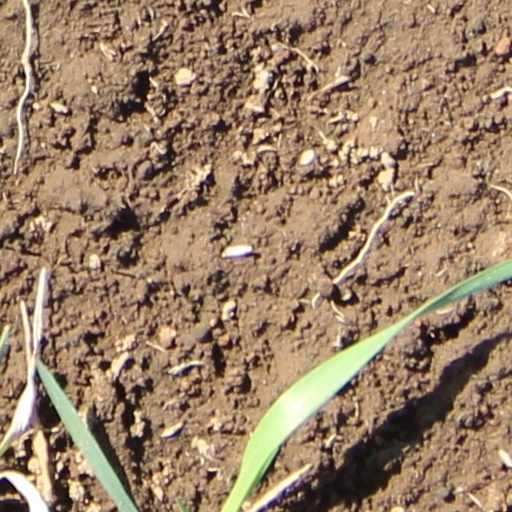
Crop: wheat